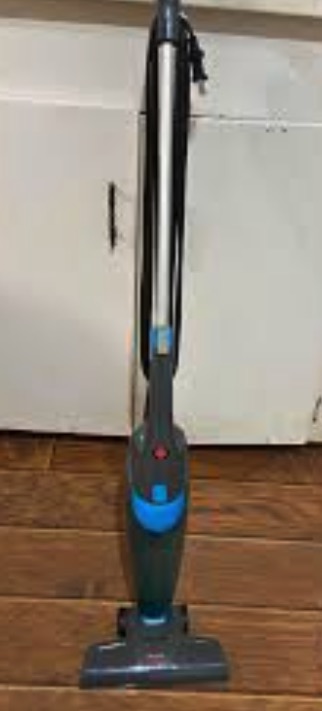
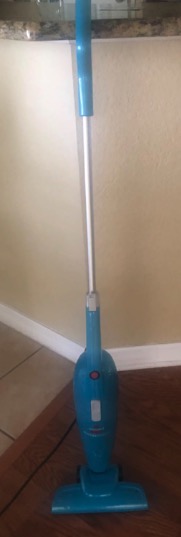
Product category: items_vacuum
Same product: no